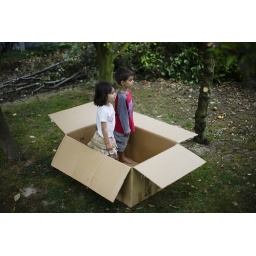
Children play in garden with cardboard box, boy aged 6, girl aged 4.